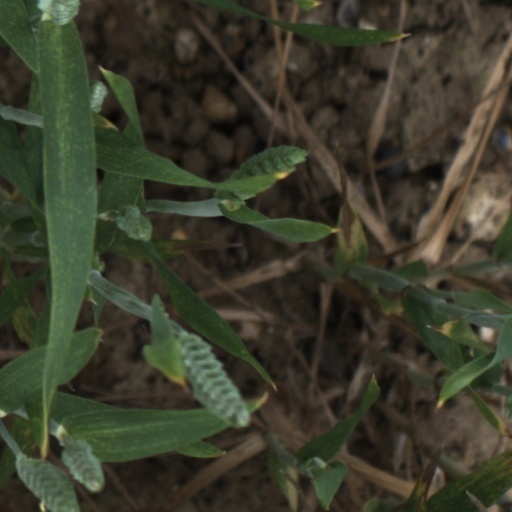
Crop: wheat